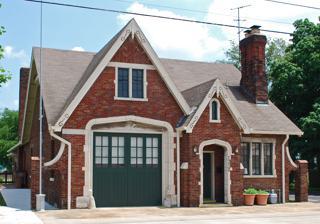
Building: Fire Hall No. 1 (Nashville, Tennessee)
Country: United States of America
Year built: 1936
United States historic place Fire Hall No. 1 U.S. National Register of Historic Places Location 1312 3rd Ave. N., Nashville, Tennessee Coordinates 36°10′43″N 86°47′12″W / 36.17861°N 86.78667°W / 36.17861; -86.78667 ( Fire Hall No. 1 ) Area less than one acre Built 1936 Architectural style Tudor Revival MPS Fire Halls of Nashville, Tennessee, 1860-1936 NRHP reference No. 08000691 Added to NRHP July 23, 2008 The Fire Hall No. 1 in Nashville, Tennessee , at 1312 3rd Ave. N., was built in 1936.  It was listed on the National Register of Historic Places in 2008. It is a 1 + 1 ⁄ 2 -story fire station which was designed to appear residential, with elements of Tudor Revival style. It has also been known as the "Germantown Fire Hall and as the George W. Swint Sr. Engine Company No. 1 . In 2008, it was owned by Neighborhoods Resource Center, which planned to convert it into offices. It is located just outside the boundary of the Germantown Historic District , which is also listed on the National Register. References